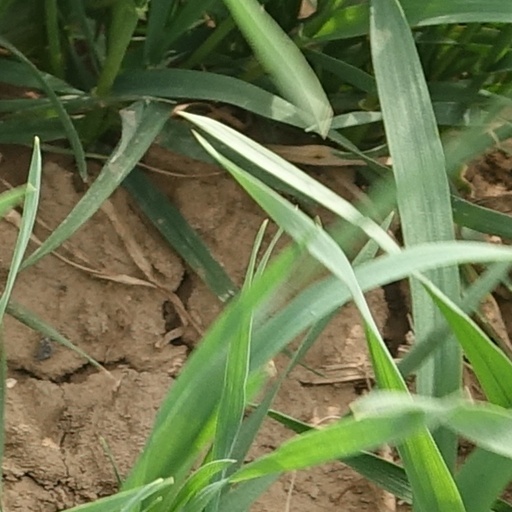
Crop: wheat